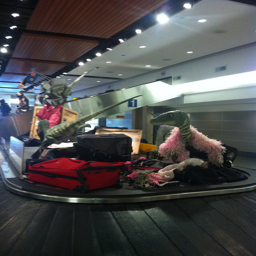
so much baggage placed on a table for travelling
Some dinosaurs sitting around a luggage pick up.
Luggage, clothes, and stuffed animals at airport baggage claim.
A dinosaur and luggage display in the center of a luggage carousel.
A luggage carousel filled with lots of luggage.